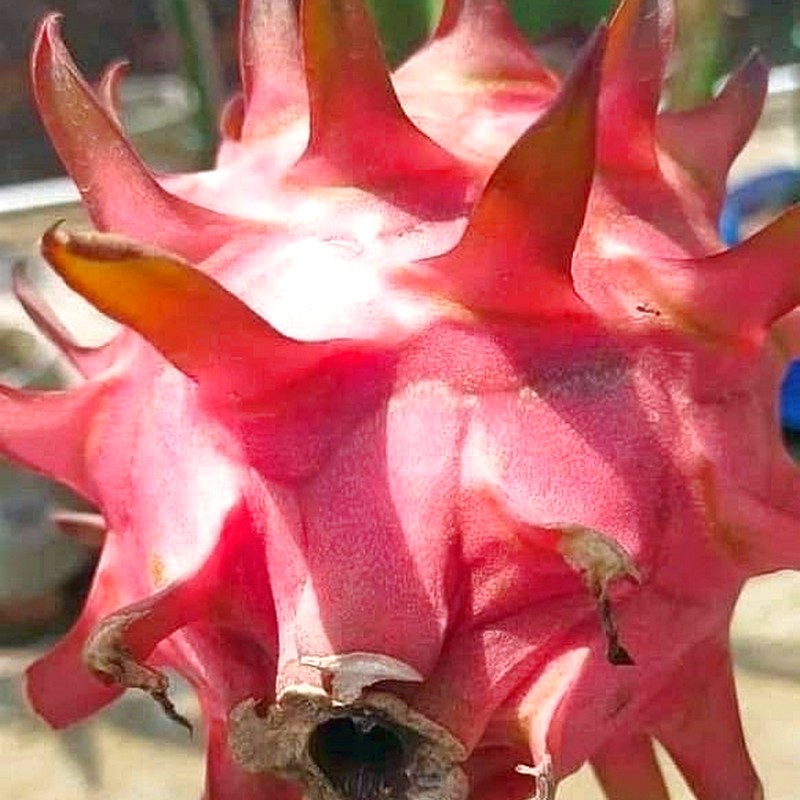
Label: Mature Dragon Fruit